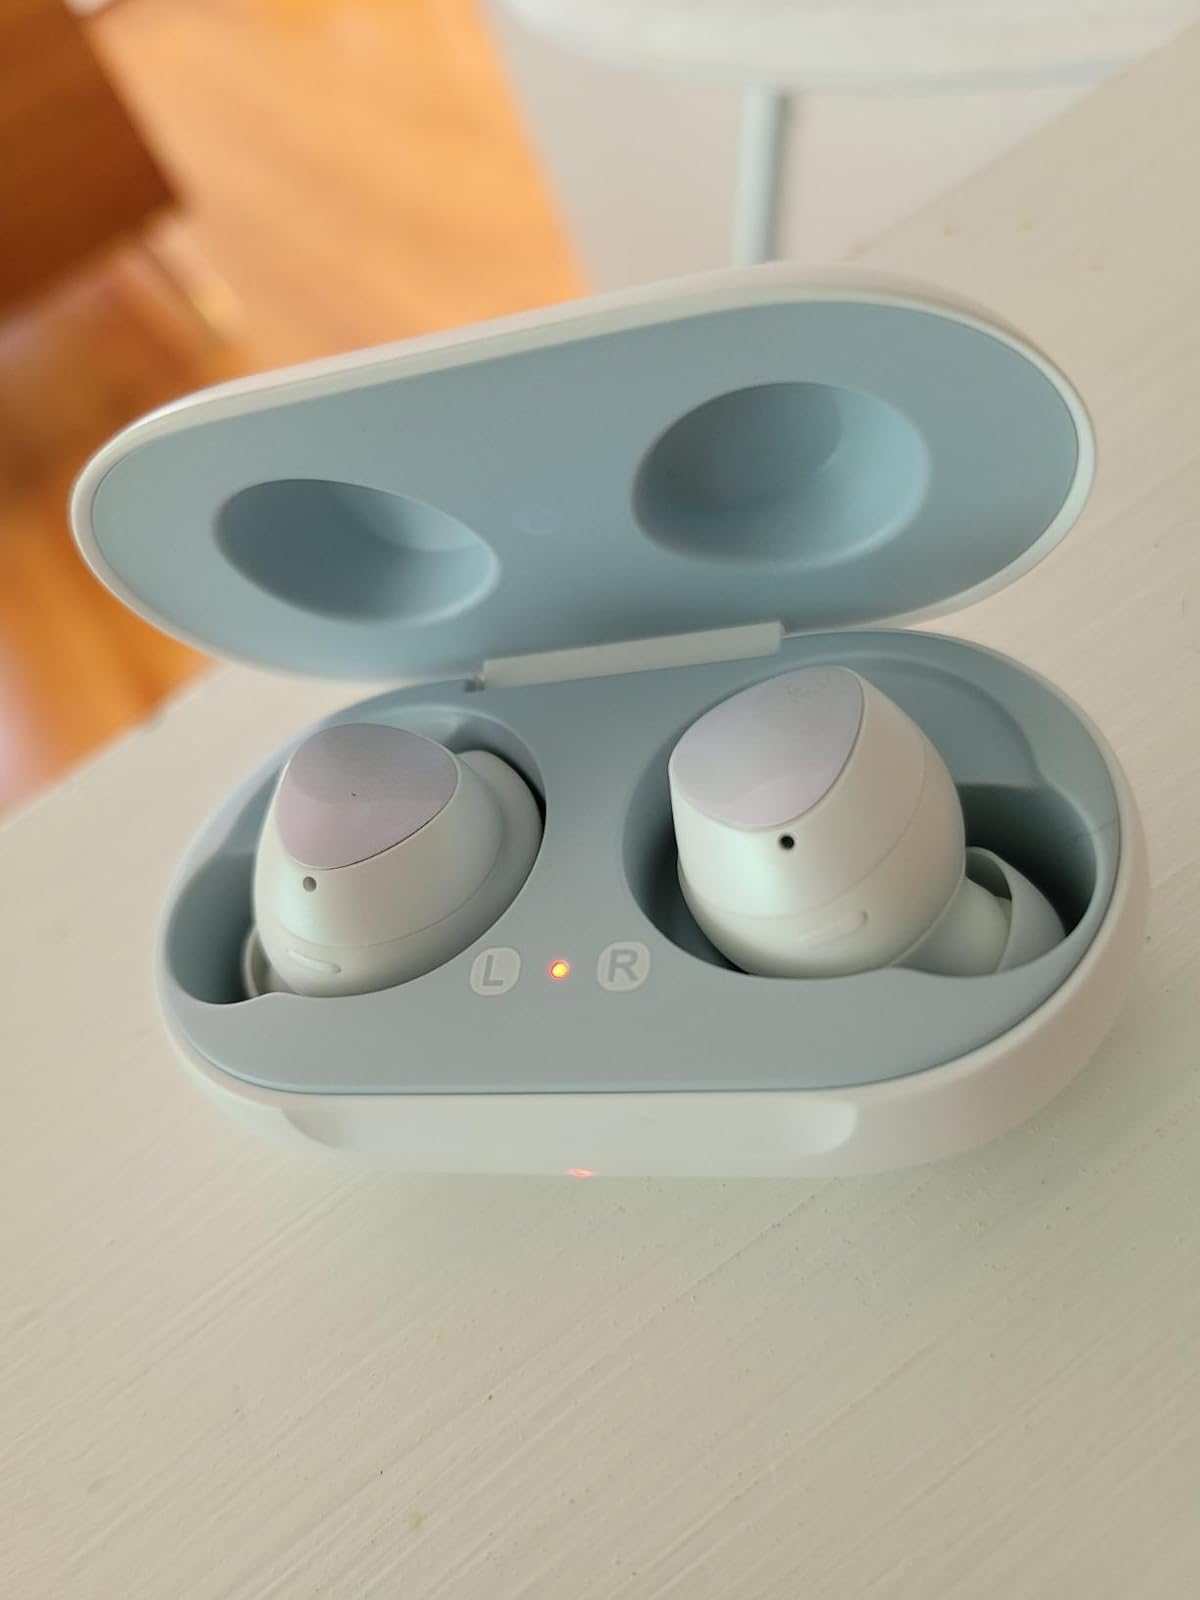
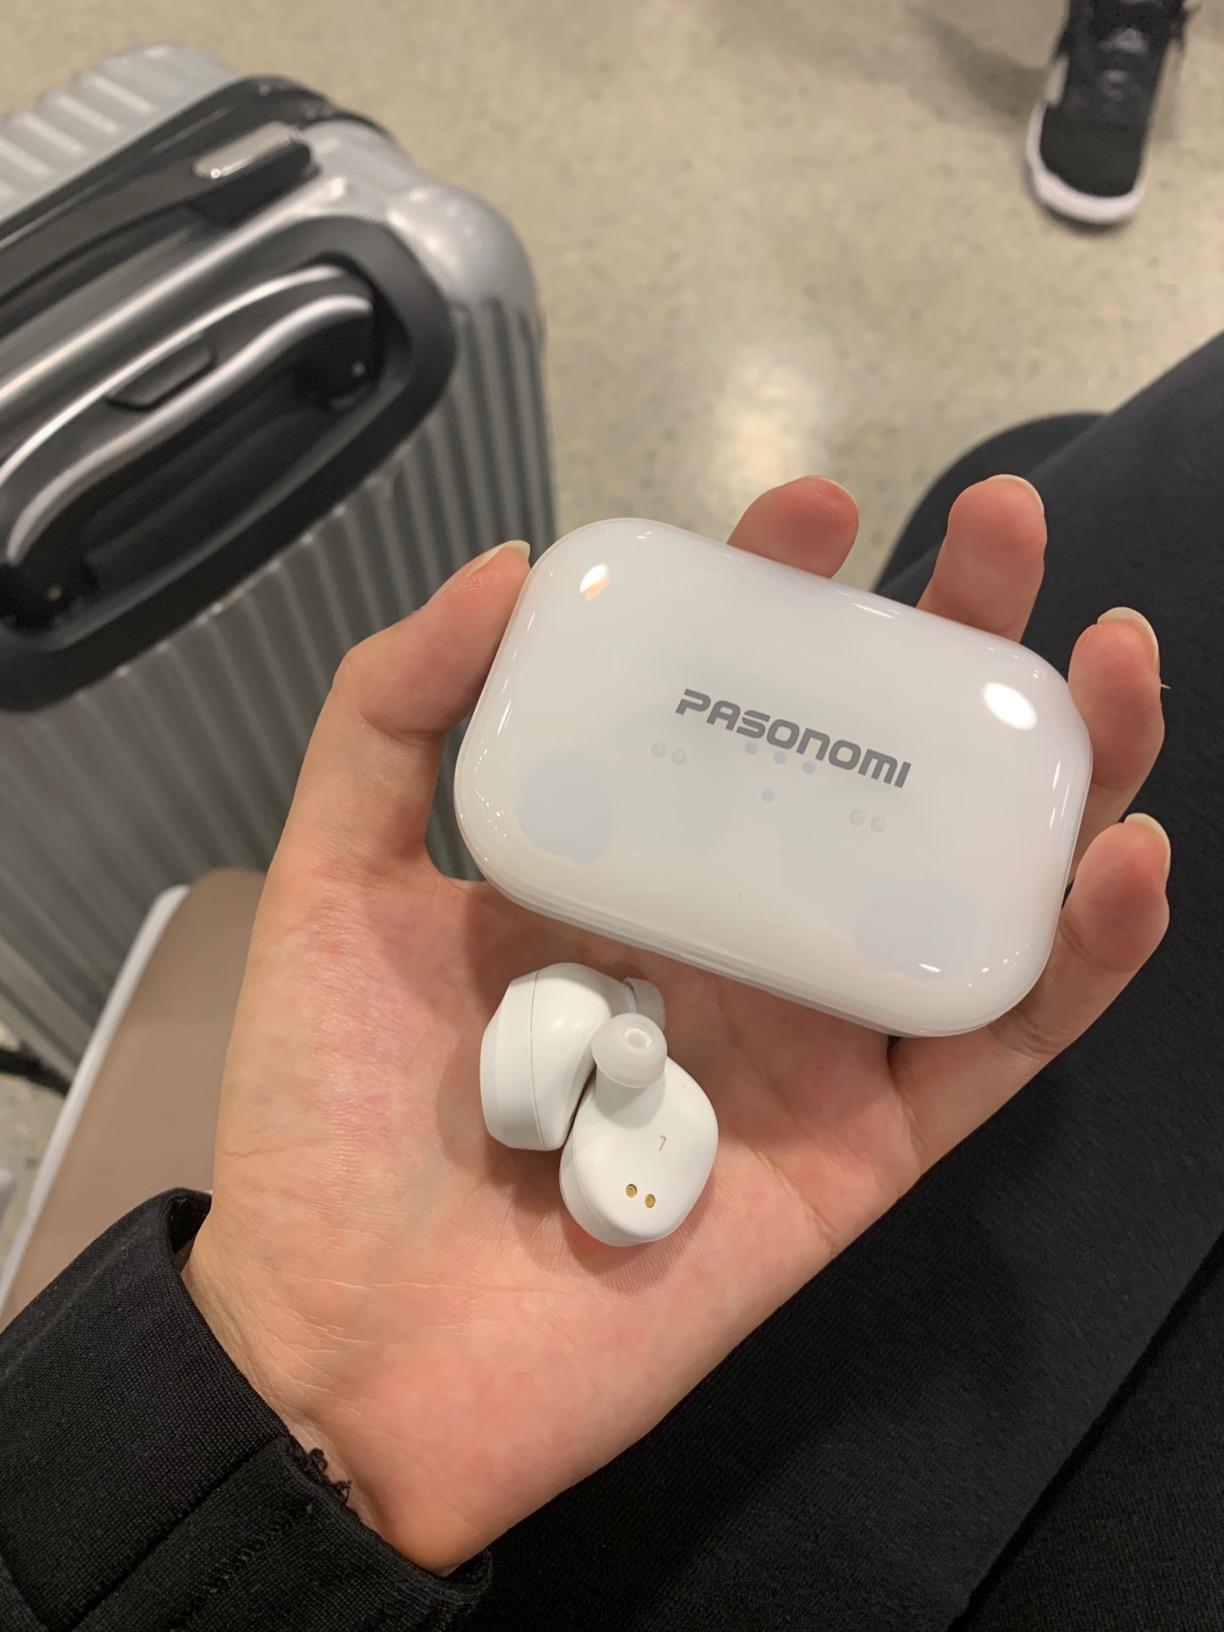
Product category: earbuds
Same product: no